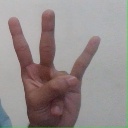
अक्षर: क्ष